Urdaibai Bird Center

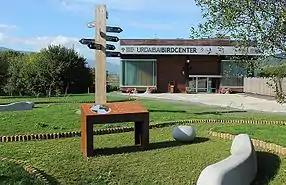
Urdaibai Bird Center exterior

To increase the knowledge of birds and their habitats in the Urdaibai Biosphere Reserve research projects are carried out in the following areas.